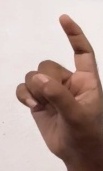
ASL sign: Z